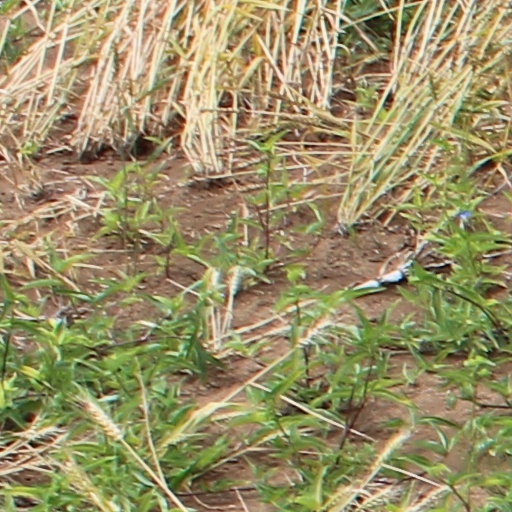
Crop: wheat